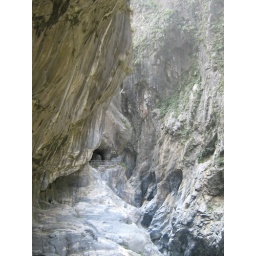
Marble-sided canyon walls in Taroko Gorge, Eastern Taiwan.